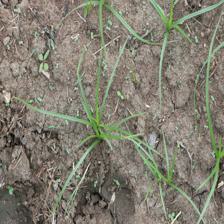
Label: Grass